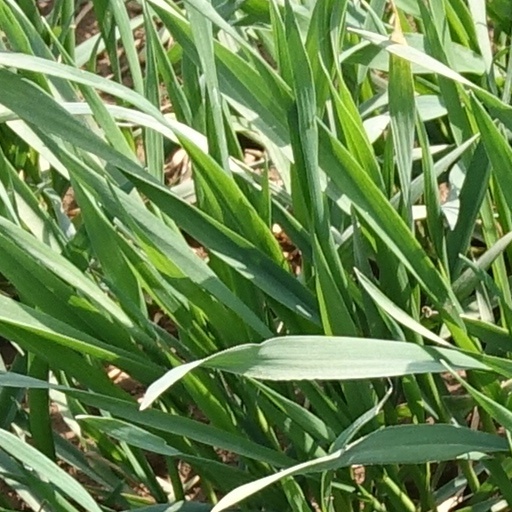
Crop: wheat